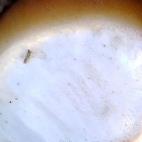
Crop: Tomato
Condition: sunburn-d